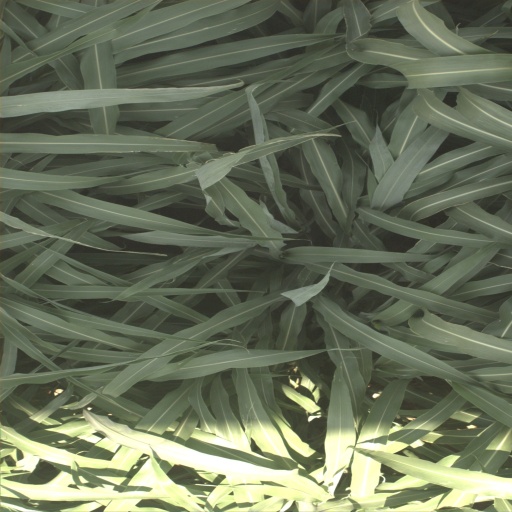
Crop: sorghum